Robert Elton Brooker

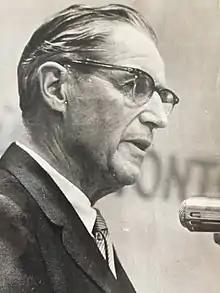
Robert Elton Brooker

Robert Elton Brooker (July 18, 1905 - May 17, 2001) was an American business executive at Sears, Roebuck & Co., Whirlpool Corporation, and Montgomery Ward, and recipient of the 1972 Henry Laurence Gantt Medal.